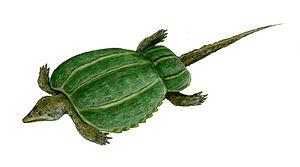
Les Placodontia forment un groupe éteint de sauropsides marins du Trias, en voie d'extinction à la fin de cette période. On les pense appartenir aux sauroptérygiens, groupe qui comprend aussi les plésiosaures. Les placodontes mesuraient généralement d'un à deux mètres de longueur, les plus grands atteignant les trois mètres.
Psephoderma est un genre éteint de placodontes.
Le Norien est une subdivision du système géologique du Trias. C'est un âge ou un étage. Selon l'échelle des temps géologiques de 2012 de la Commission internationale de stratigraphie, le Norien s'étend de 227 millions d'années à 208,5 Ma environ. Il succède au Carnien et précède le Rhétien.